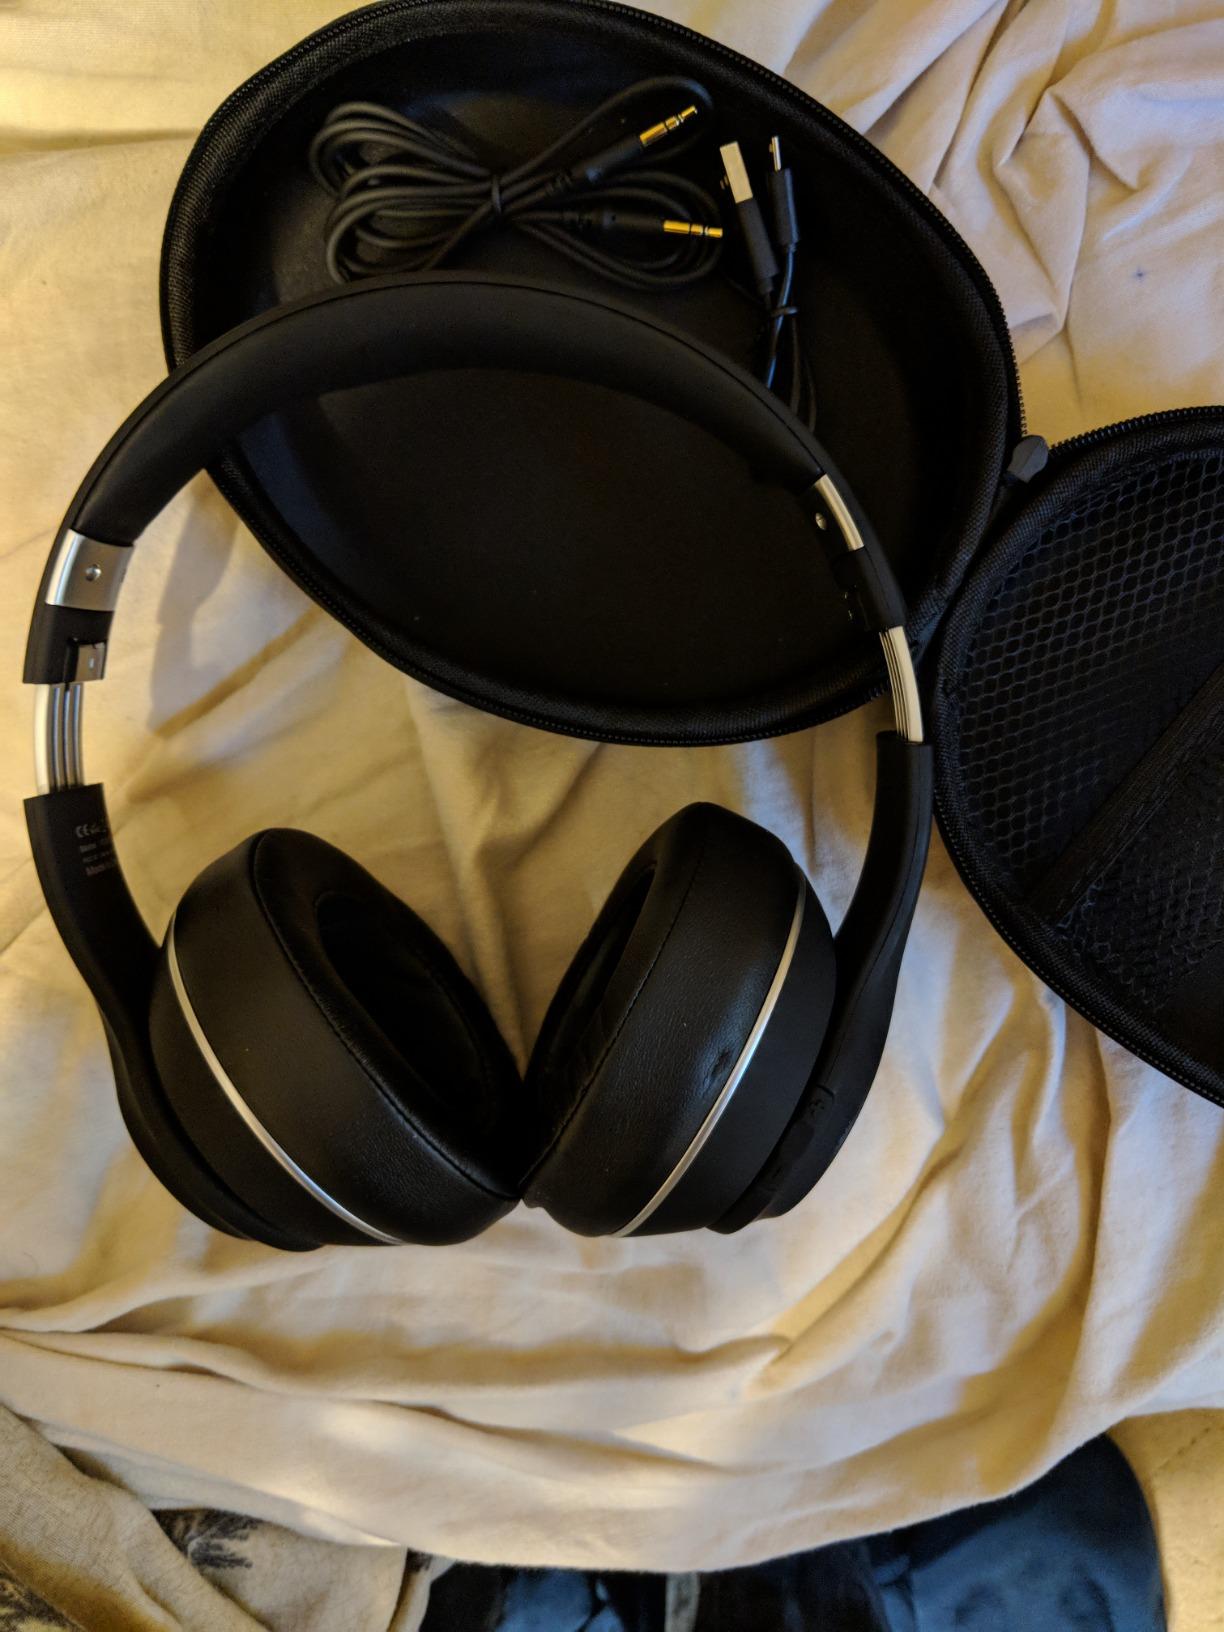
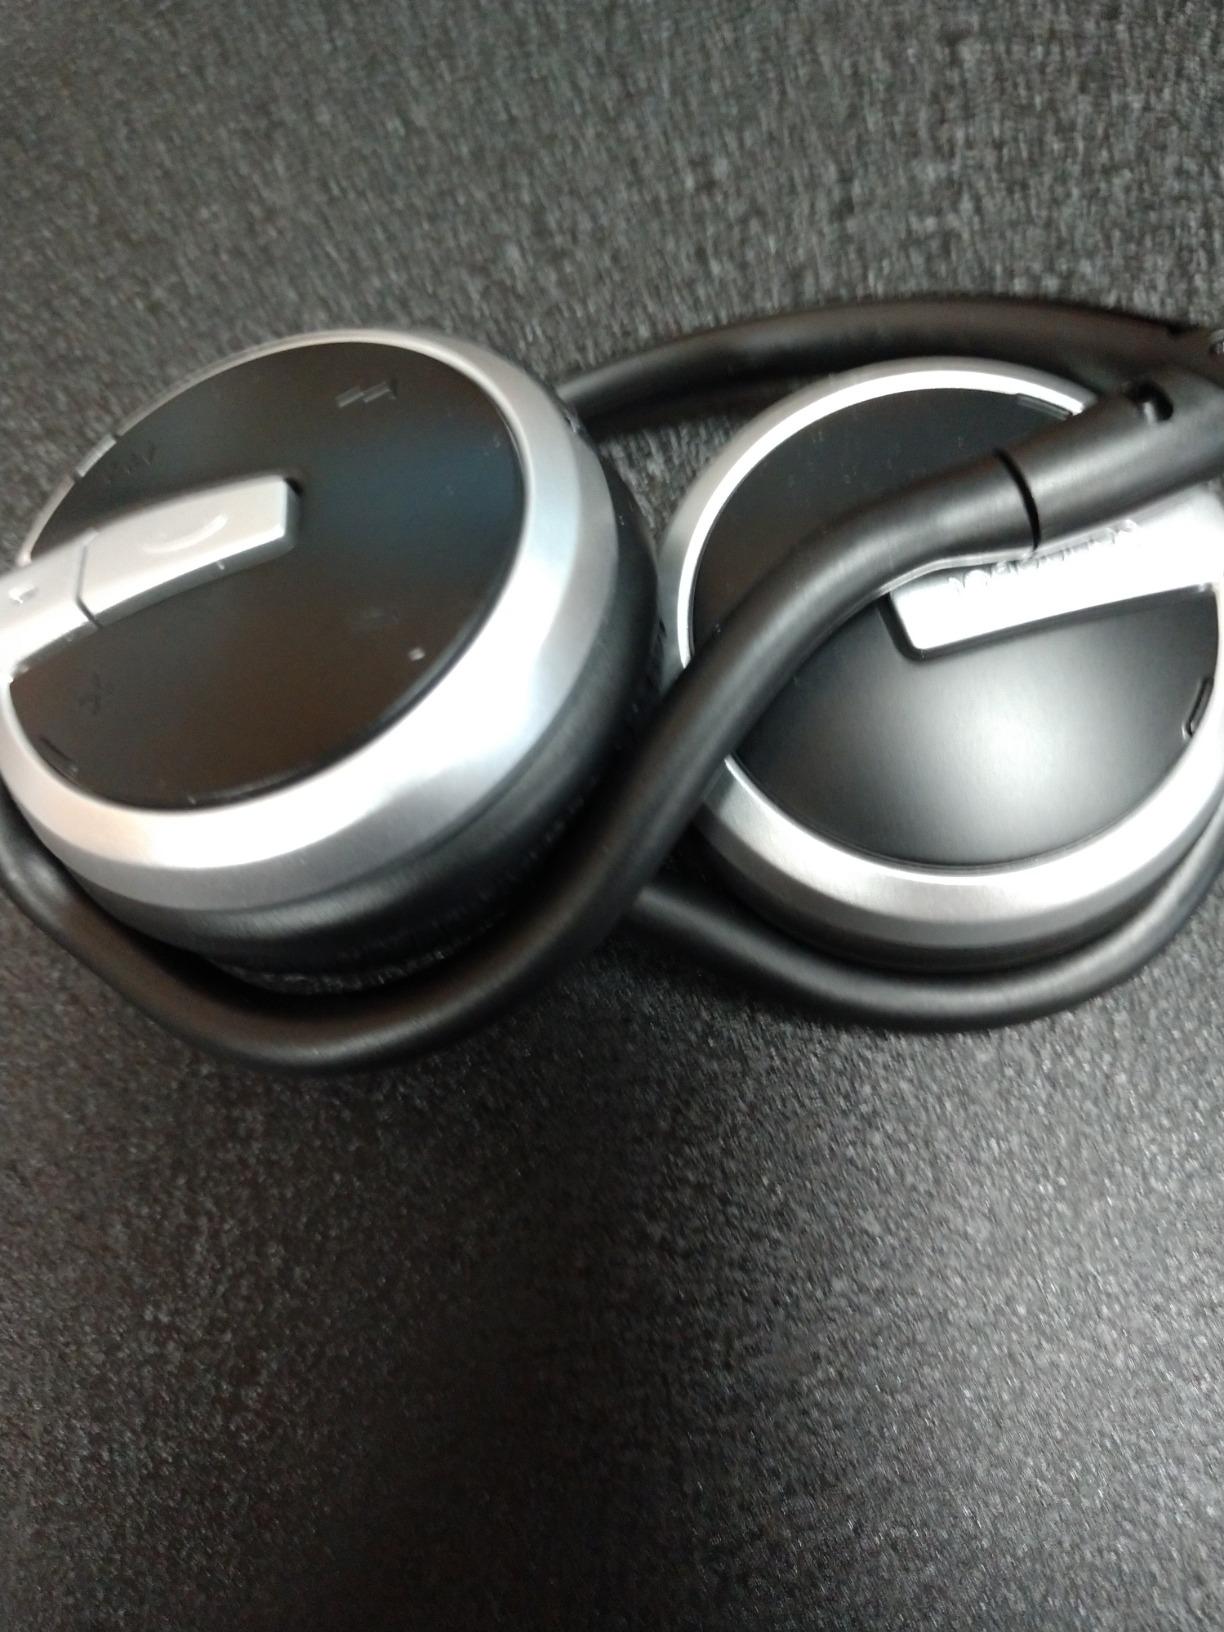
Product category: headphones
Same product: no